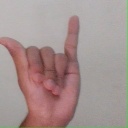
अक्षर: य